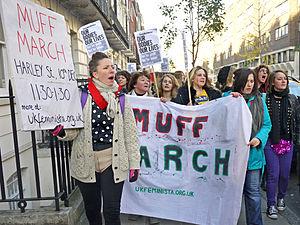
La vulve est la partie externe du système reproducteur féminin. L'organe comprend entre autres le mont du pubis, les grandes lèvres, les petites lèvres, le clitoris, le bulbe du vestibule, le vestibule vulvaire, le méat urétral, l'ouverture vaginale, les glandes de Bartholin et les glandes de Skene. La vulve protège le vagin et indirectement l'utérus par ses lèvres vaginales internes et externes. Les muscles du plancher pelvien soutiennent les structures de la vulve ; d'autres muscles du triangle urogénital apportent également soutien.